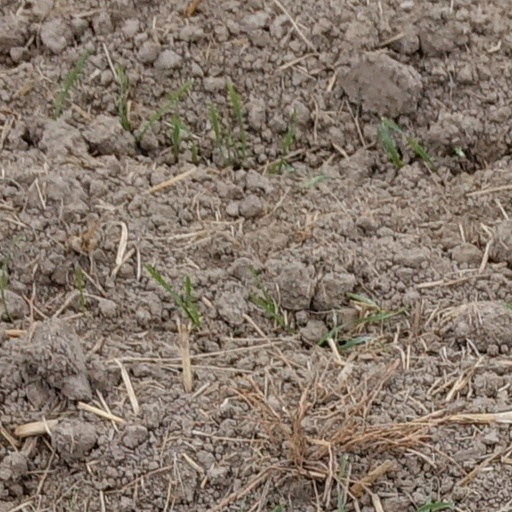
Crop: wheat